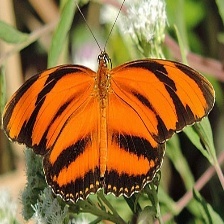
Species: BANDED ORANGE HELICONIAN